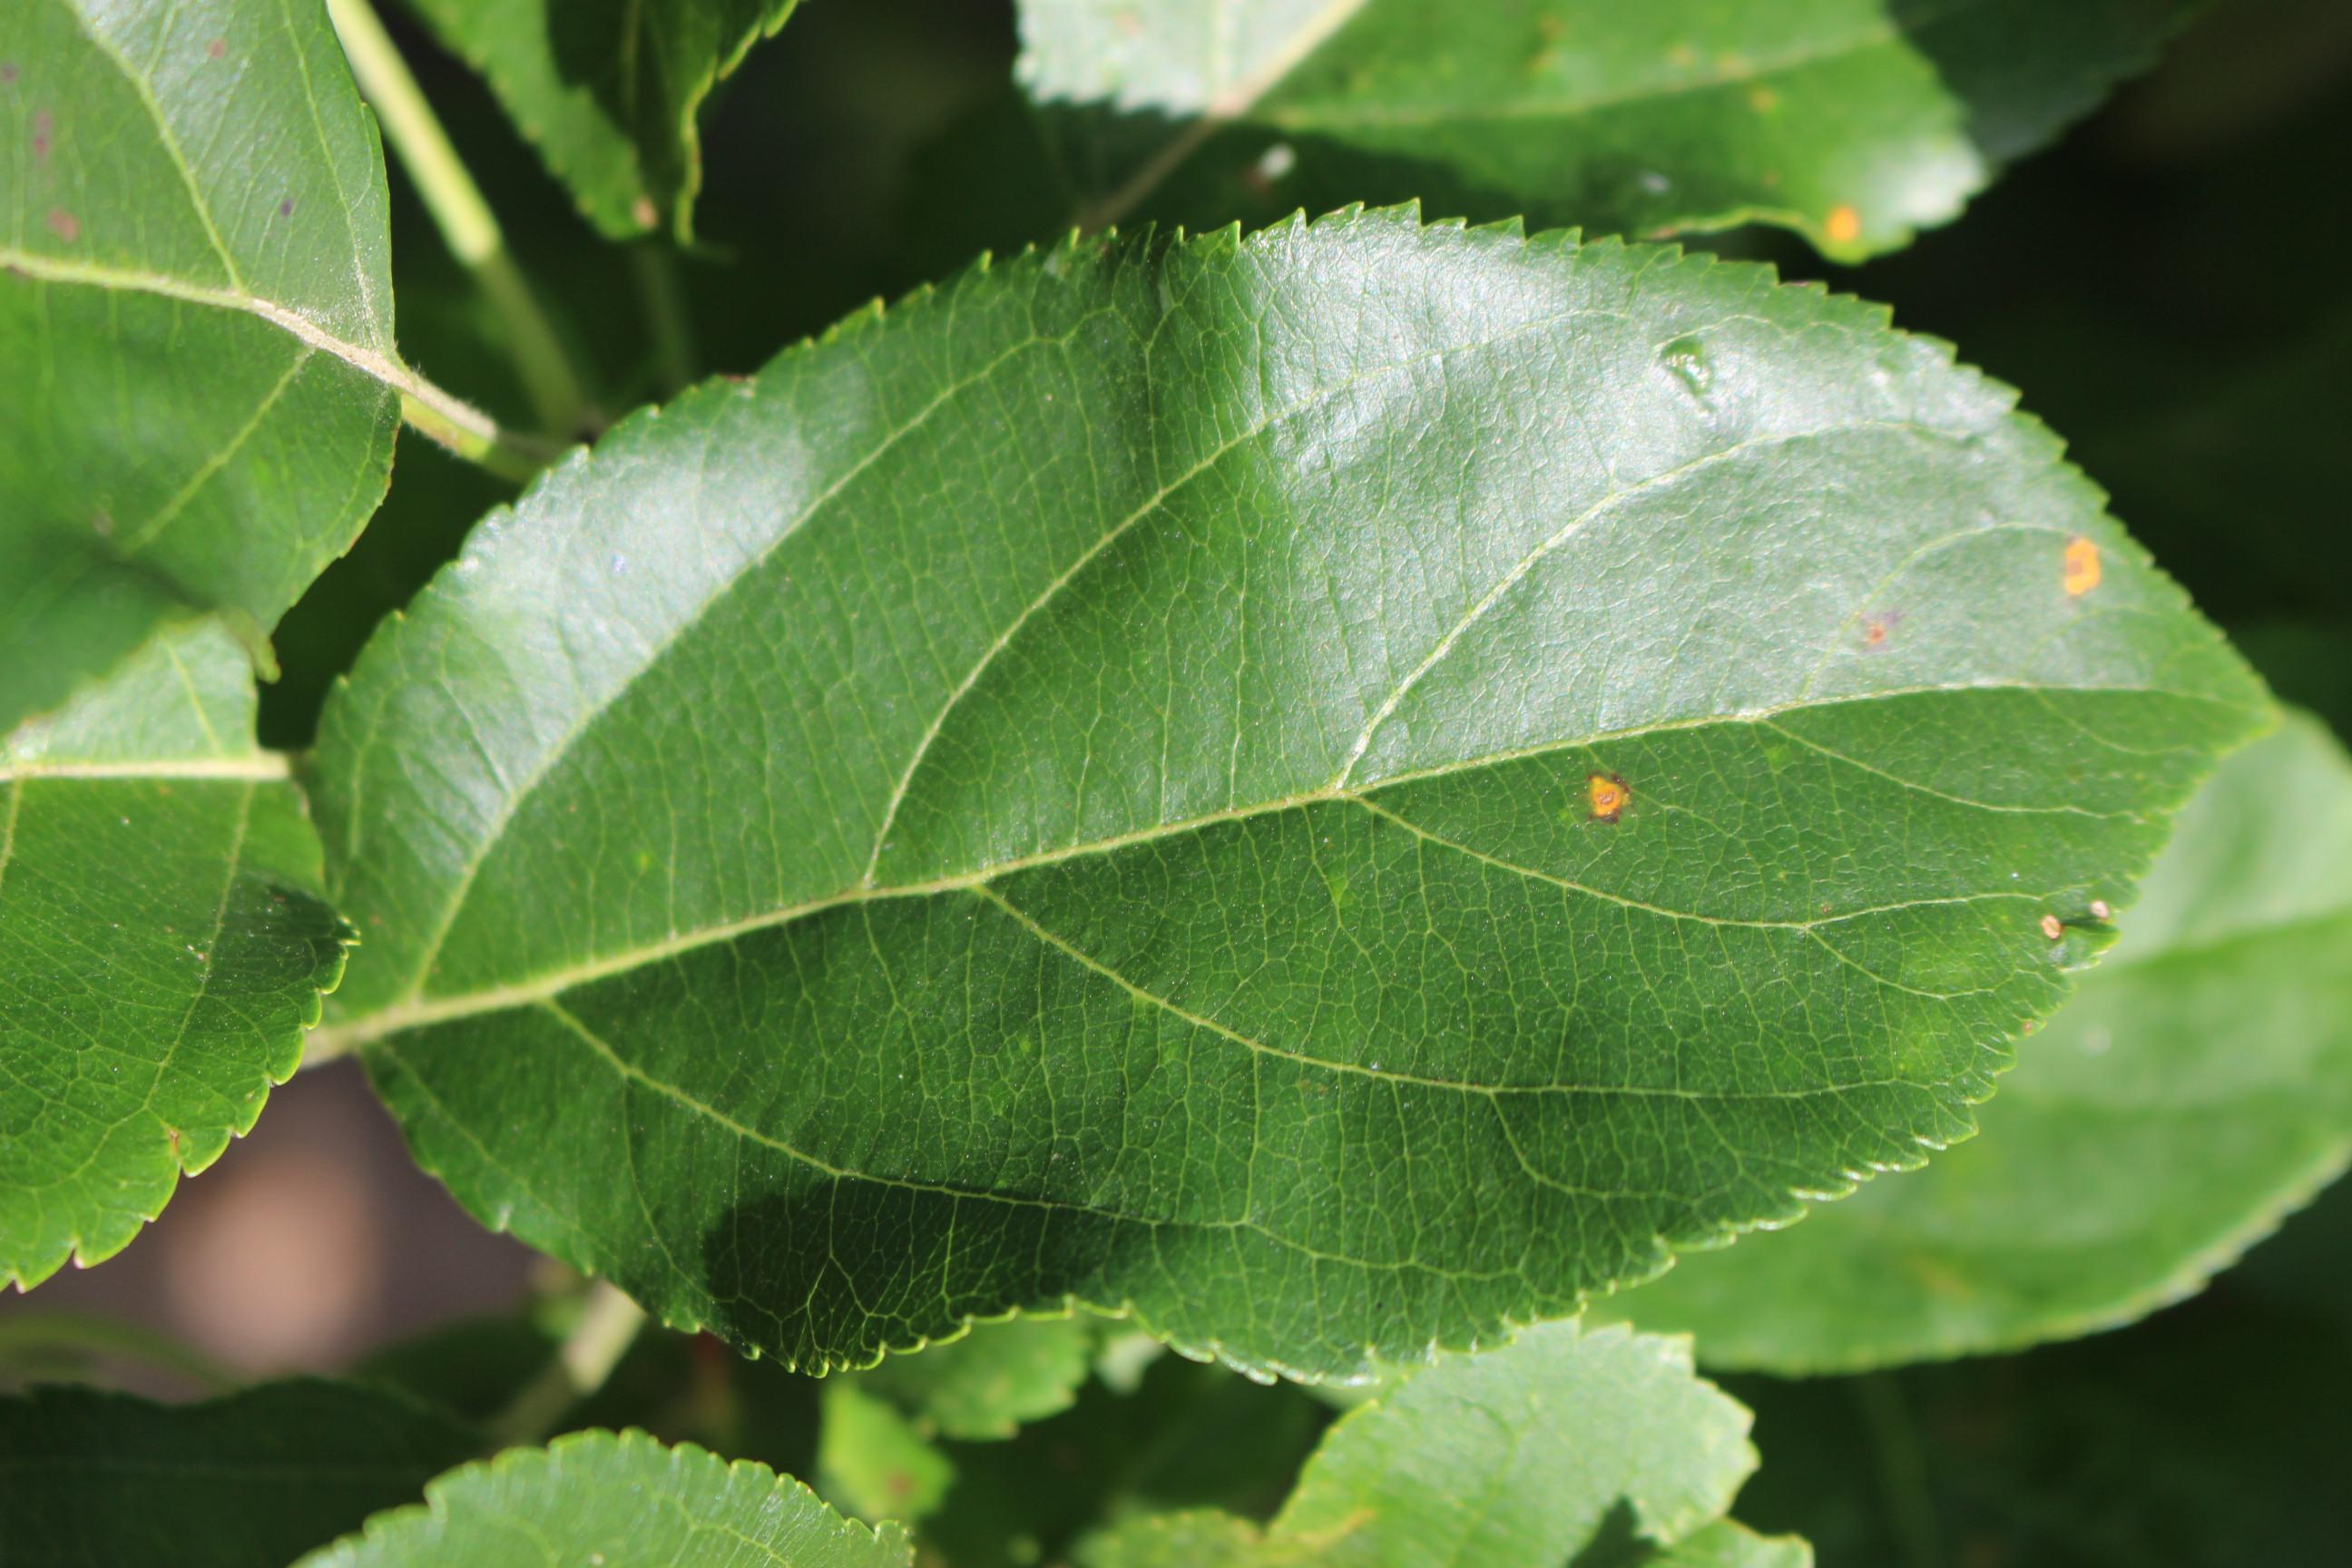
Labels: rust